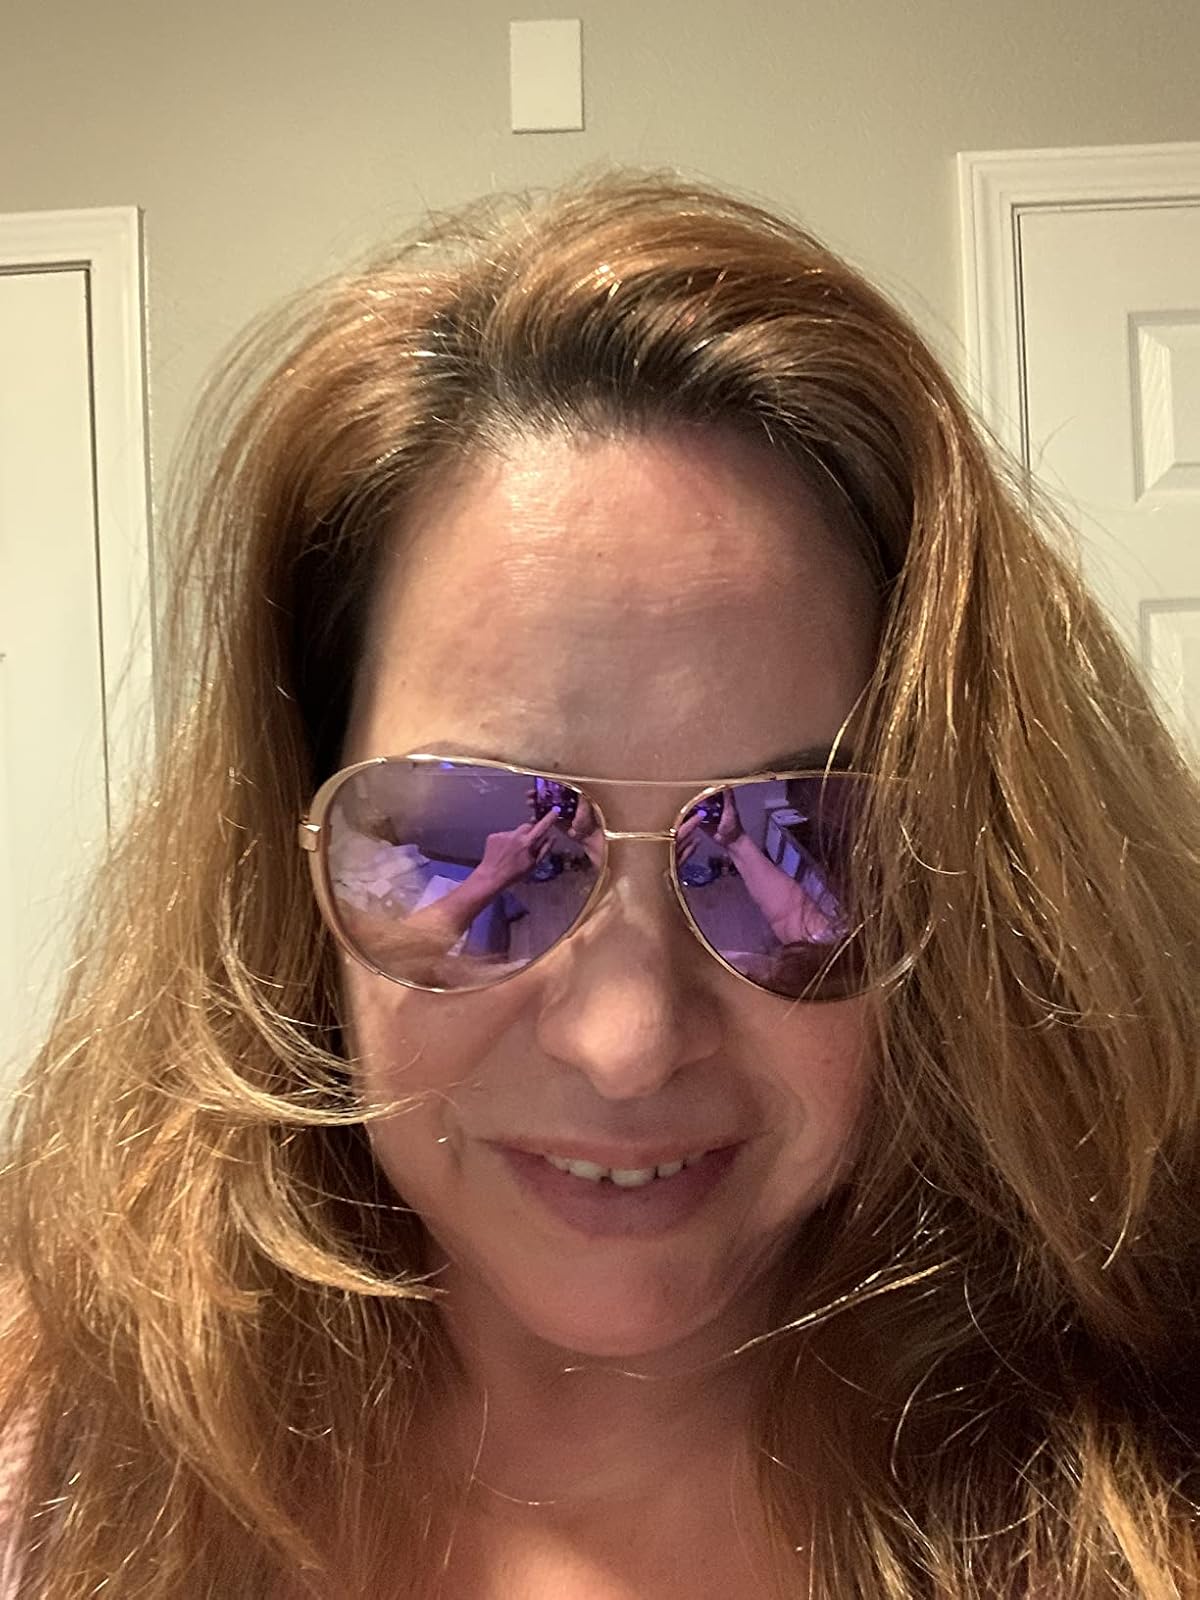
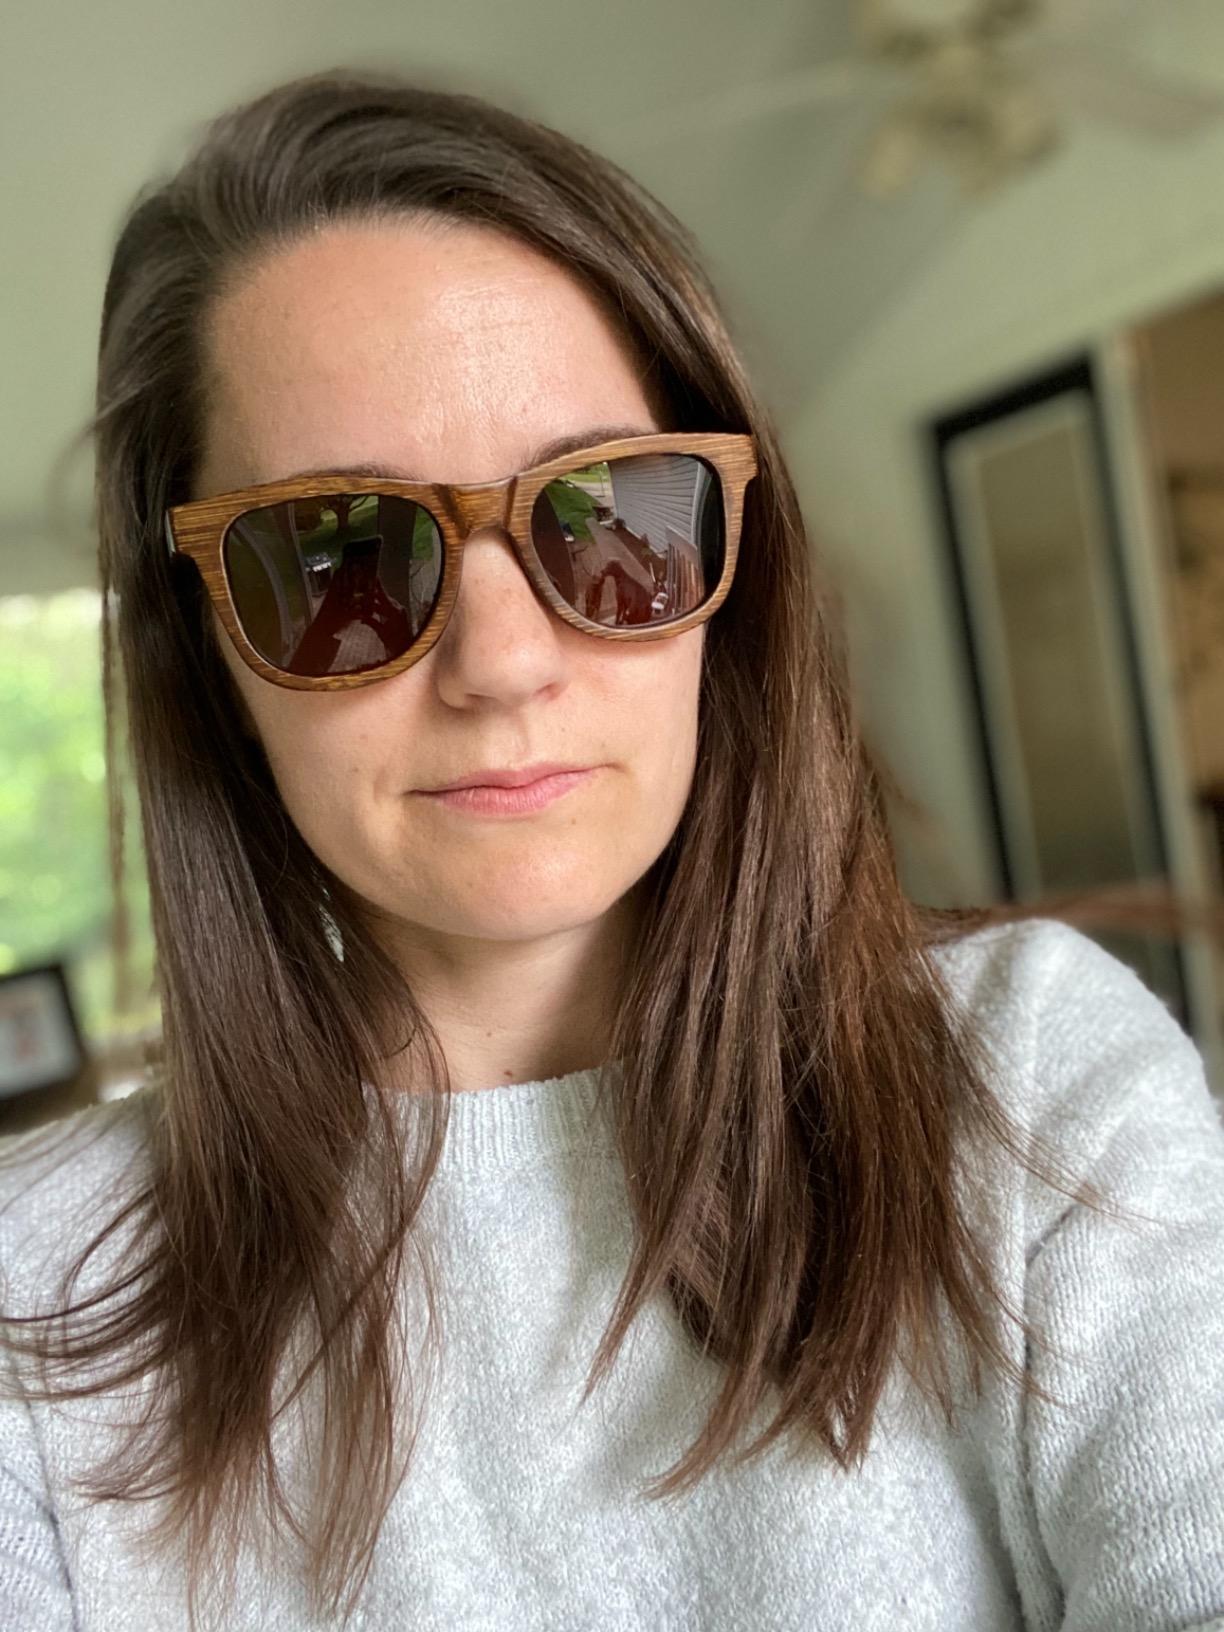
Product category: accessories_sunglasses
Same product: no